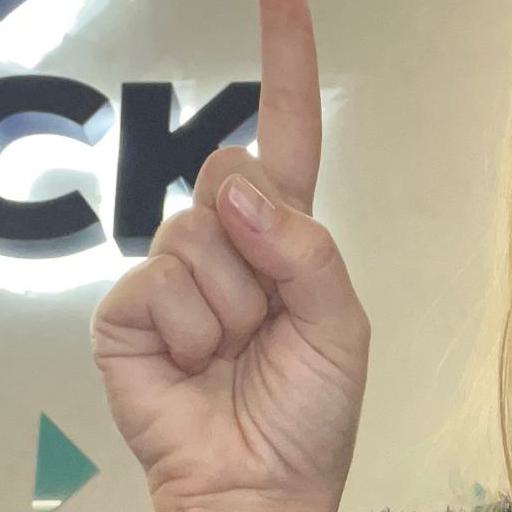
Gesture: one